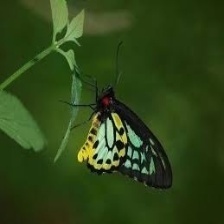
Species: CAIRNS BIRDWING